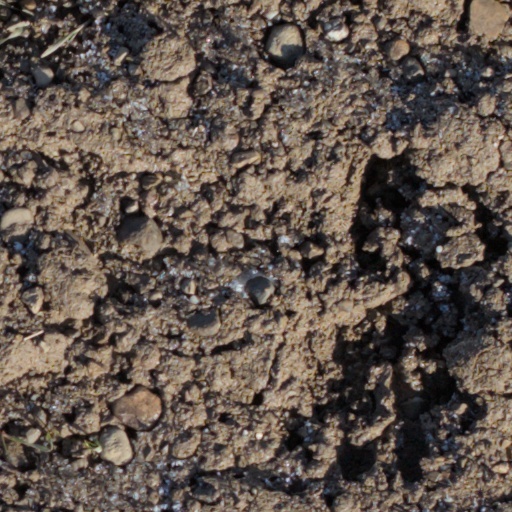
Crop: wheat